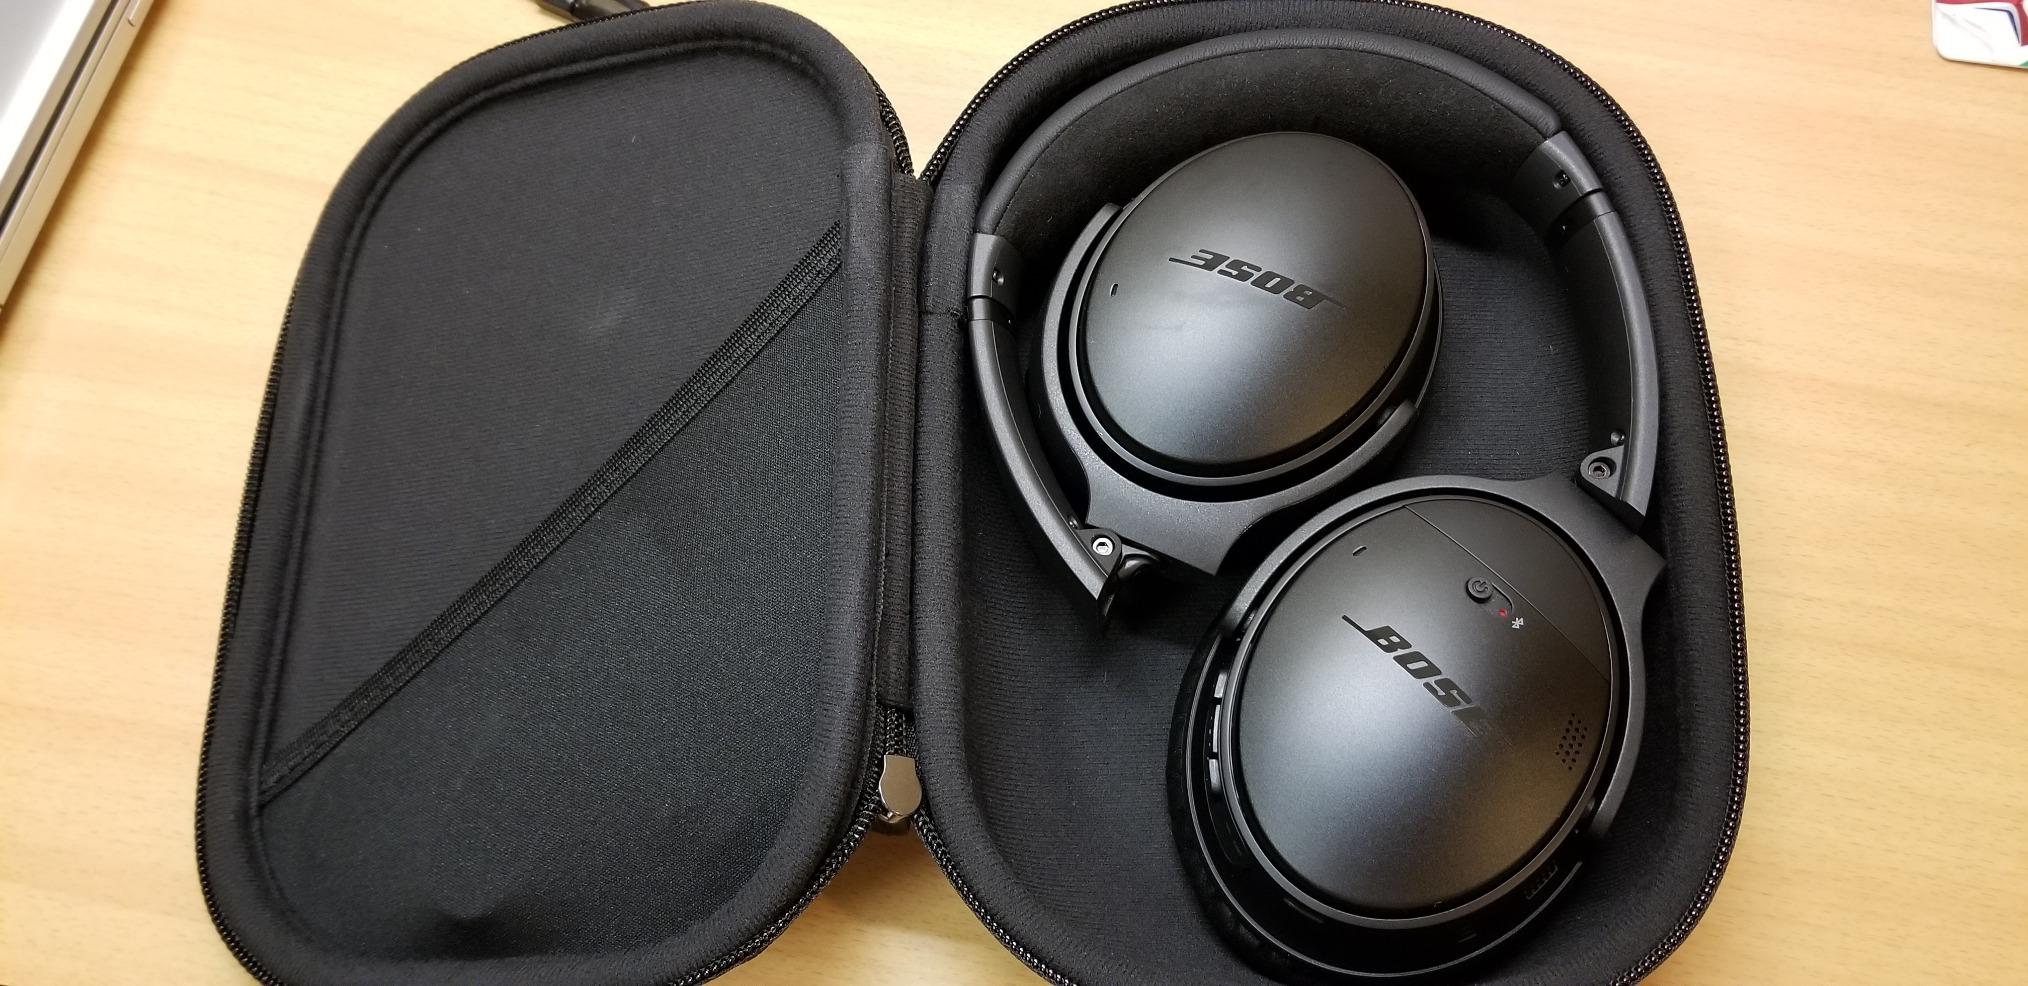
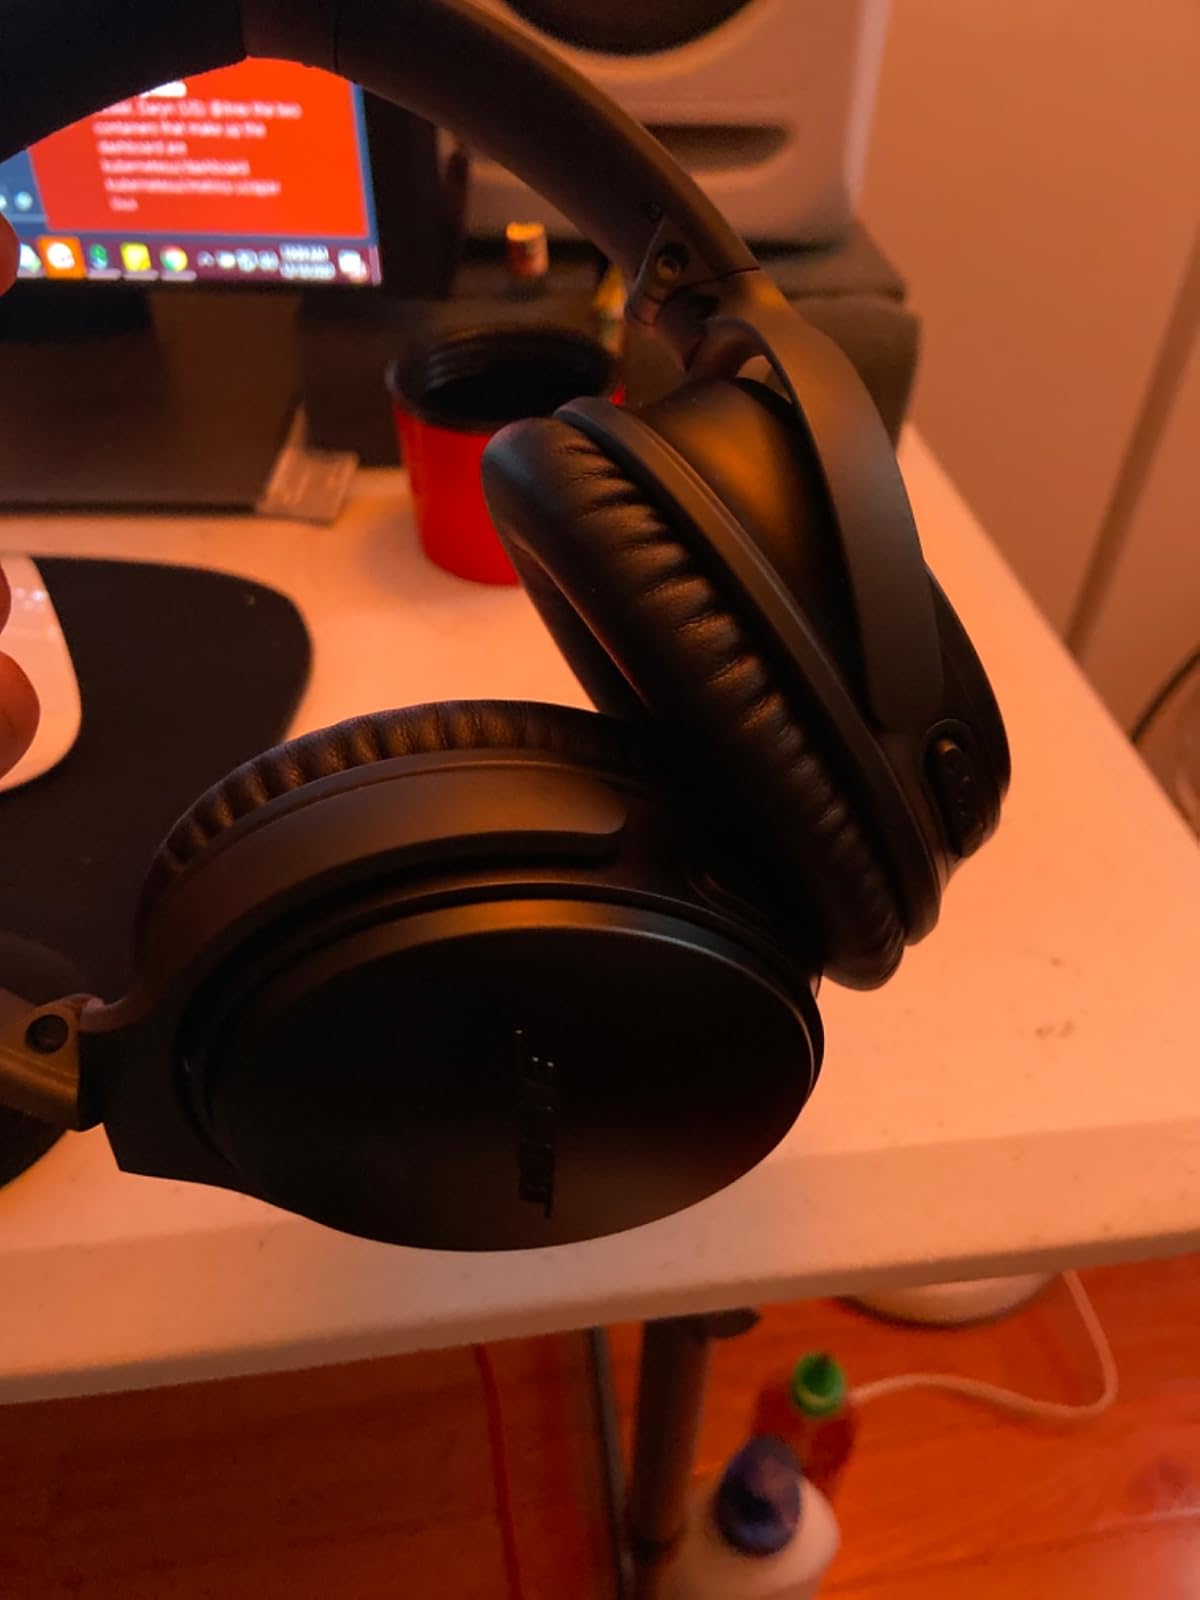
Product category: headphones
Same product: yes